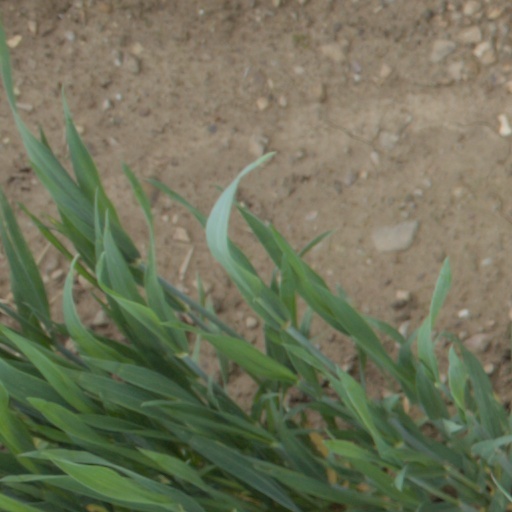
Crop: wheat